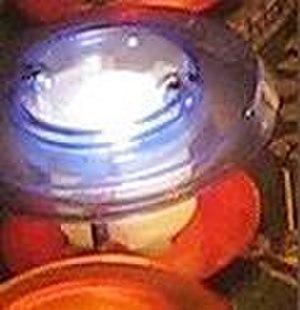
Bumper du flipper Addams-Family (Famille Addams)
Un flipper ou billard électrique en français, ou machine à boules en québécois, est un jeu électro-mécanique à monnayeur dont le principe est de marquer des points en dirigeant une ou plusieurs billes métalliques sur un plateau de jeu, séparé du joueur par une vitre.